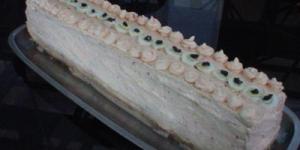
sanduchon